Mount Everest

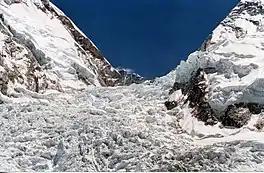
The Khumbu Icefall in 2005

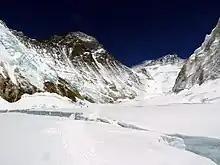
The Western Cwm ("Coom"), with Everest on the left and Lhotse to the right

At the higher regions of Mount Everest, climbers seeking the summit typically spend substantial time within the death zone (altitudes higher than ), and face significant challenges to survival. Temperatures can dip to very low levels, resulting in frostbite of any body part exposed to the air. Since temperatures are so low, snow is well-frozen in certain areas and death or injury by slipping and falling can occur. High winds at these altitudes on Everest are also a potential threat to climbers.